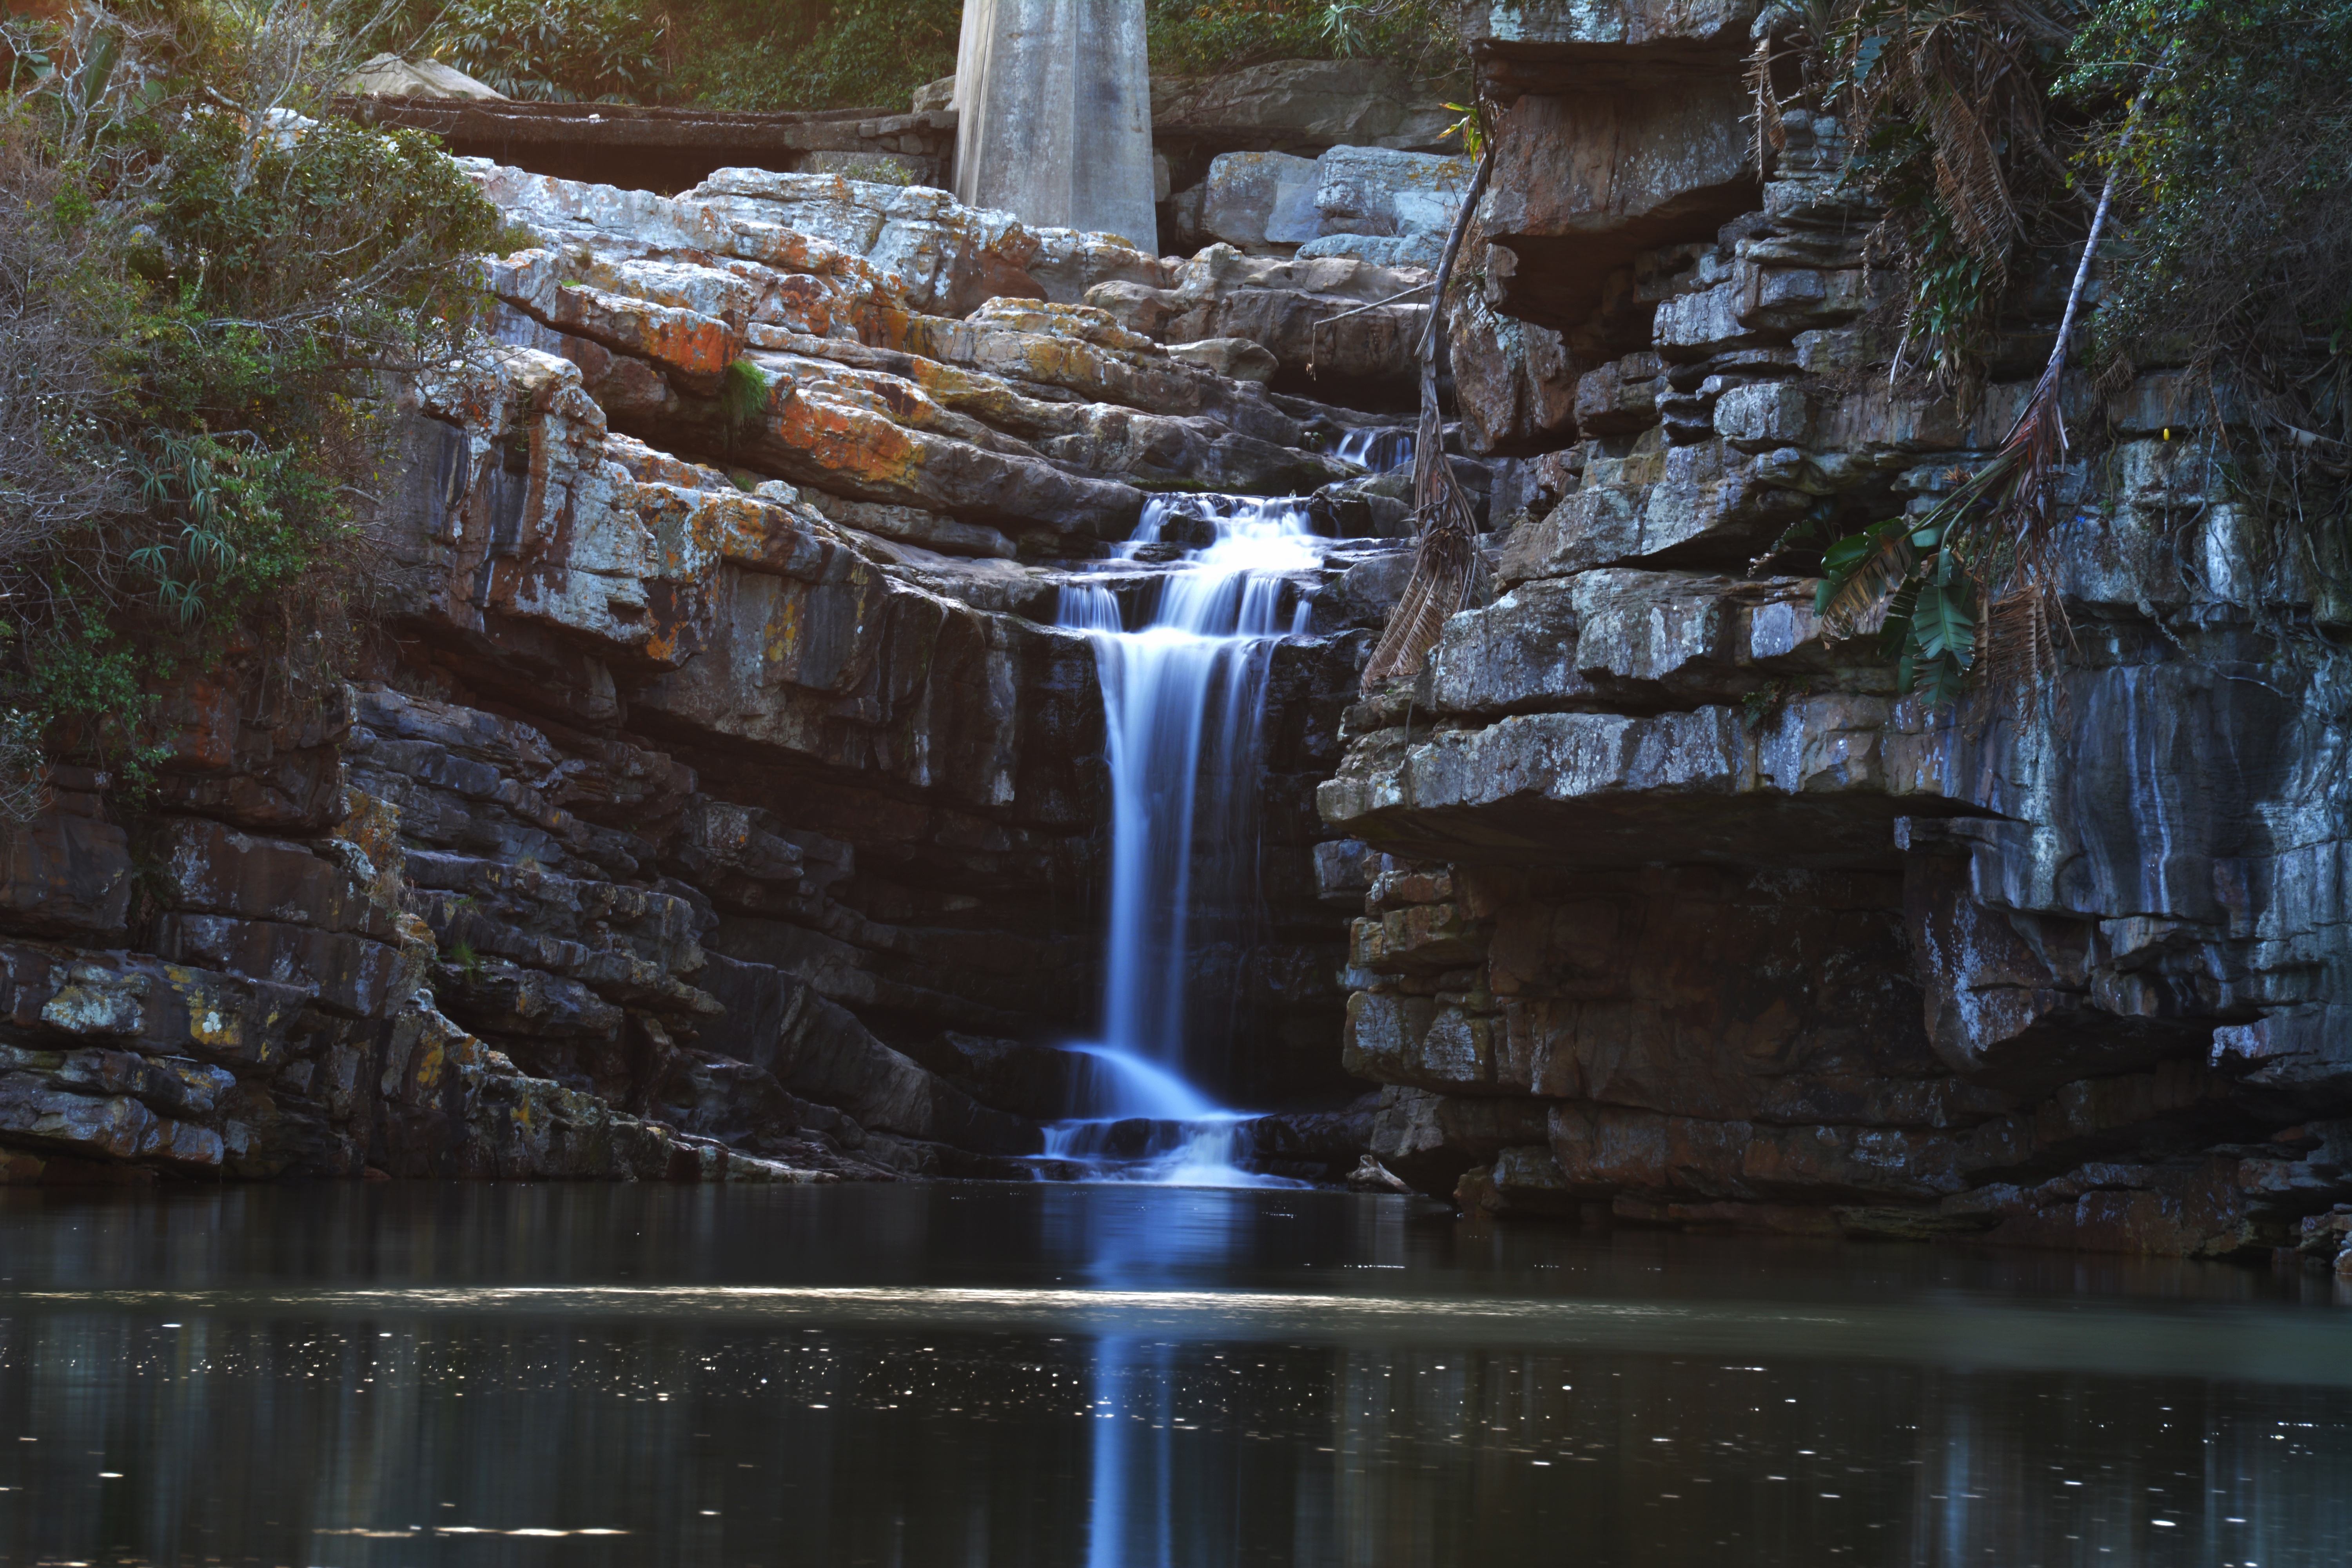
beach, landscape, water, nature, forest, outdoor, rock, waterfall, mountain, lake, river, travel, formation, stream, flow, cascade, reflection, paradise, flowing, scenic, tropical, natural, smooth, scenery, fresh, lagoon, tourism, body of water, rocks, water feature, south africa, clean water